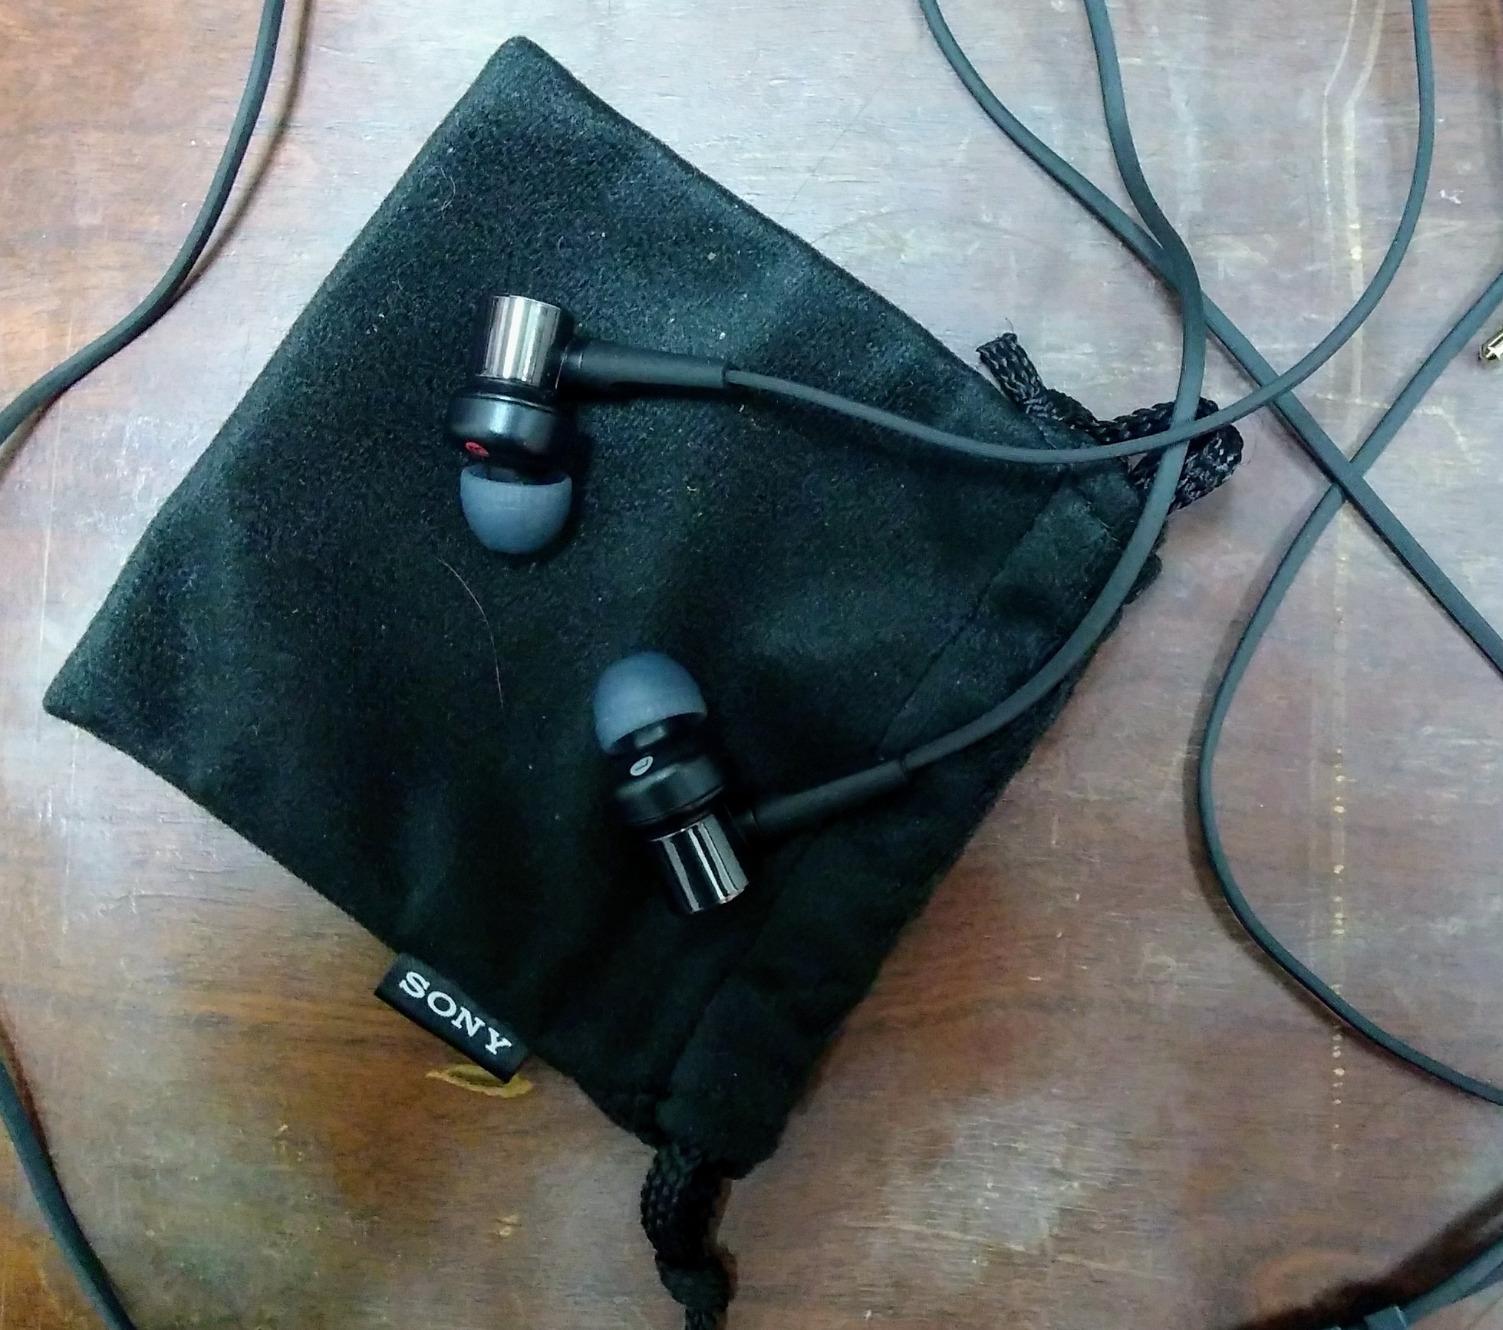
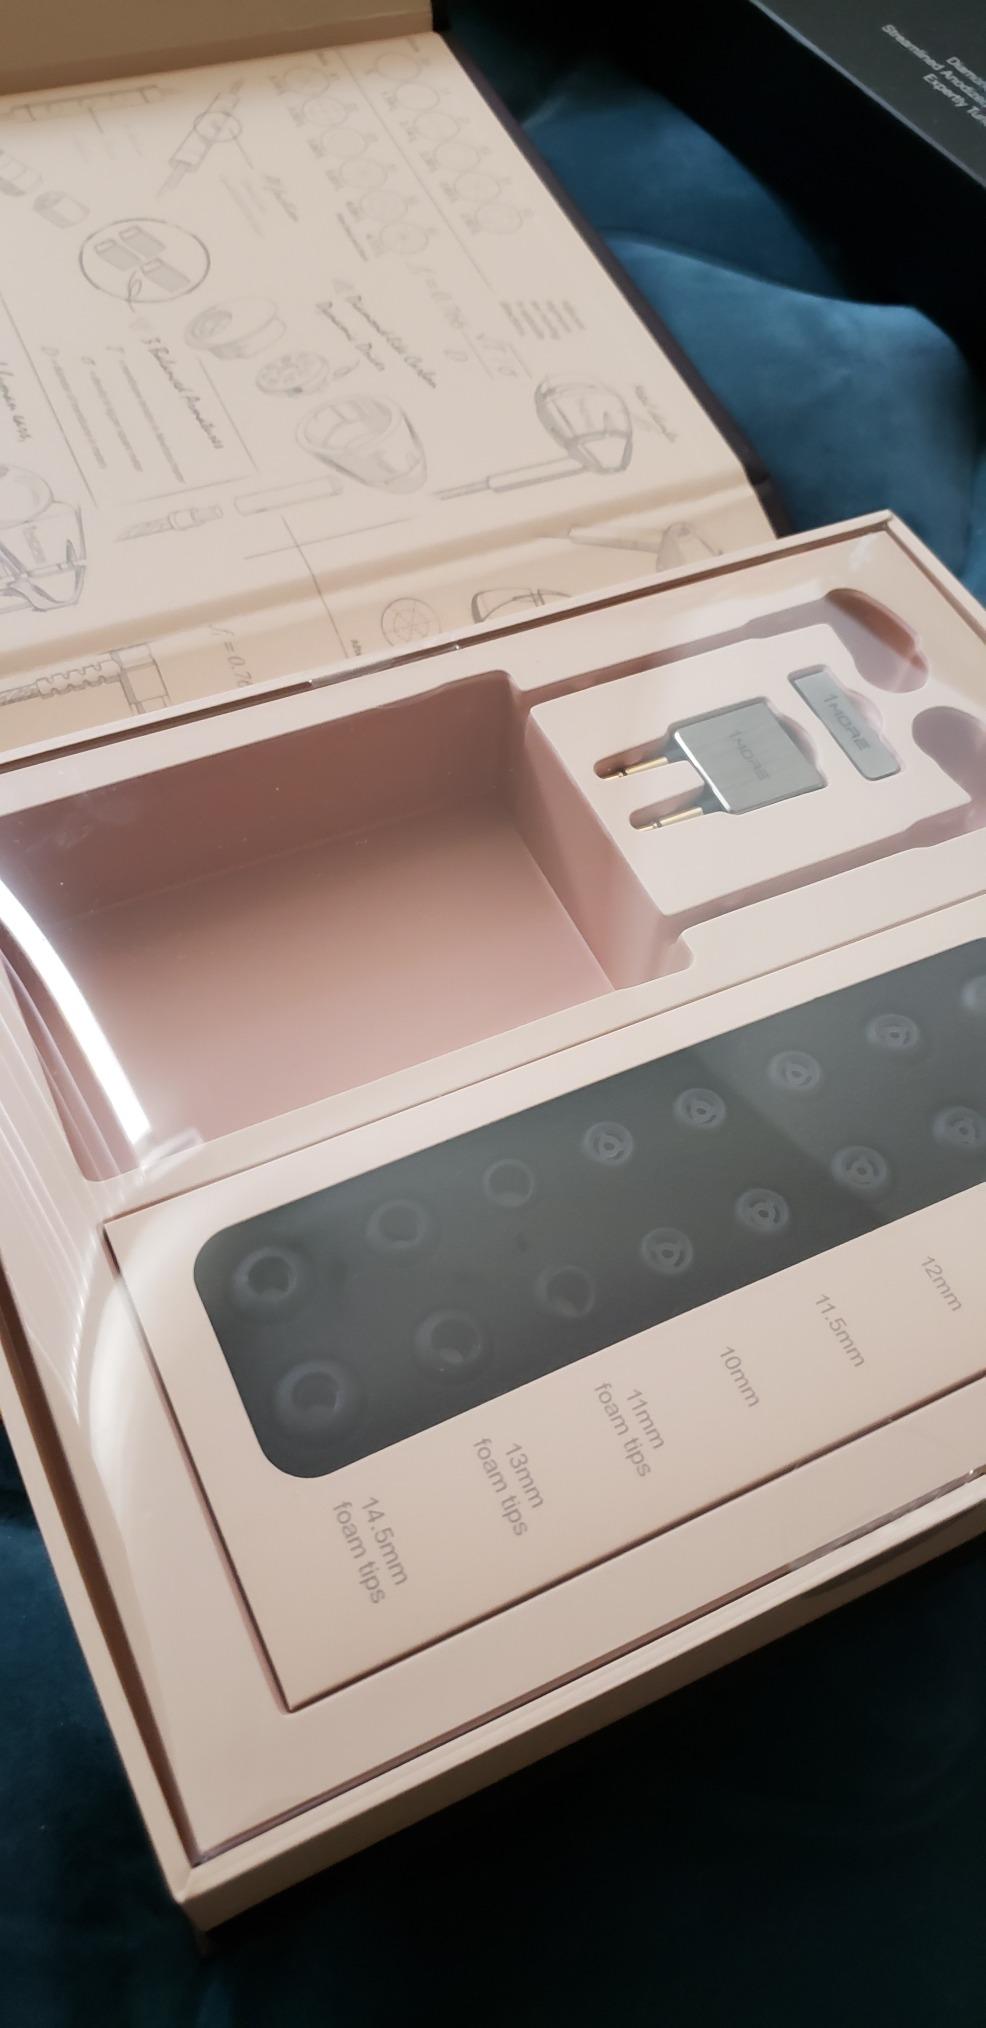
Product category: headphones
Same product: no